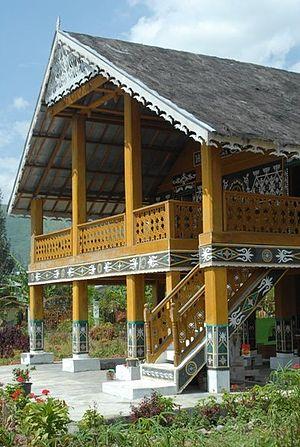
Les Gayo sont une population du nord de l'île de Sumatra en Indonésie. Au nombre de 180 000, ils vivent dans les hautes terres de la province d'Aceh, dans les kabupaten d'Aceh Tengah, Bener Meriah et Gayo Lues.